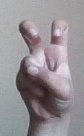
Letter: toot